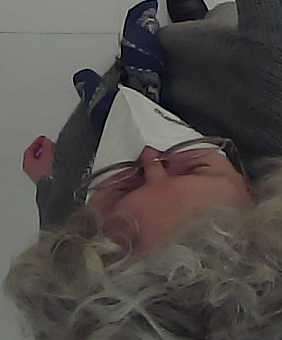
Product: lays_chill